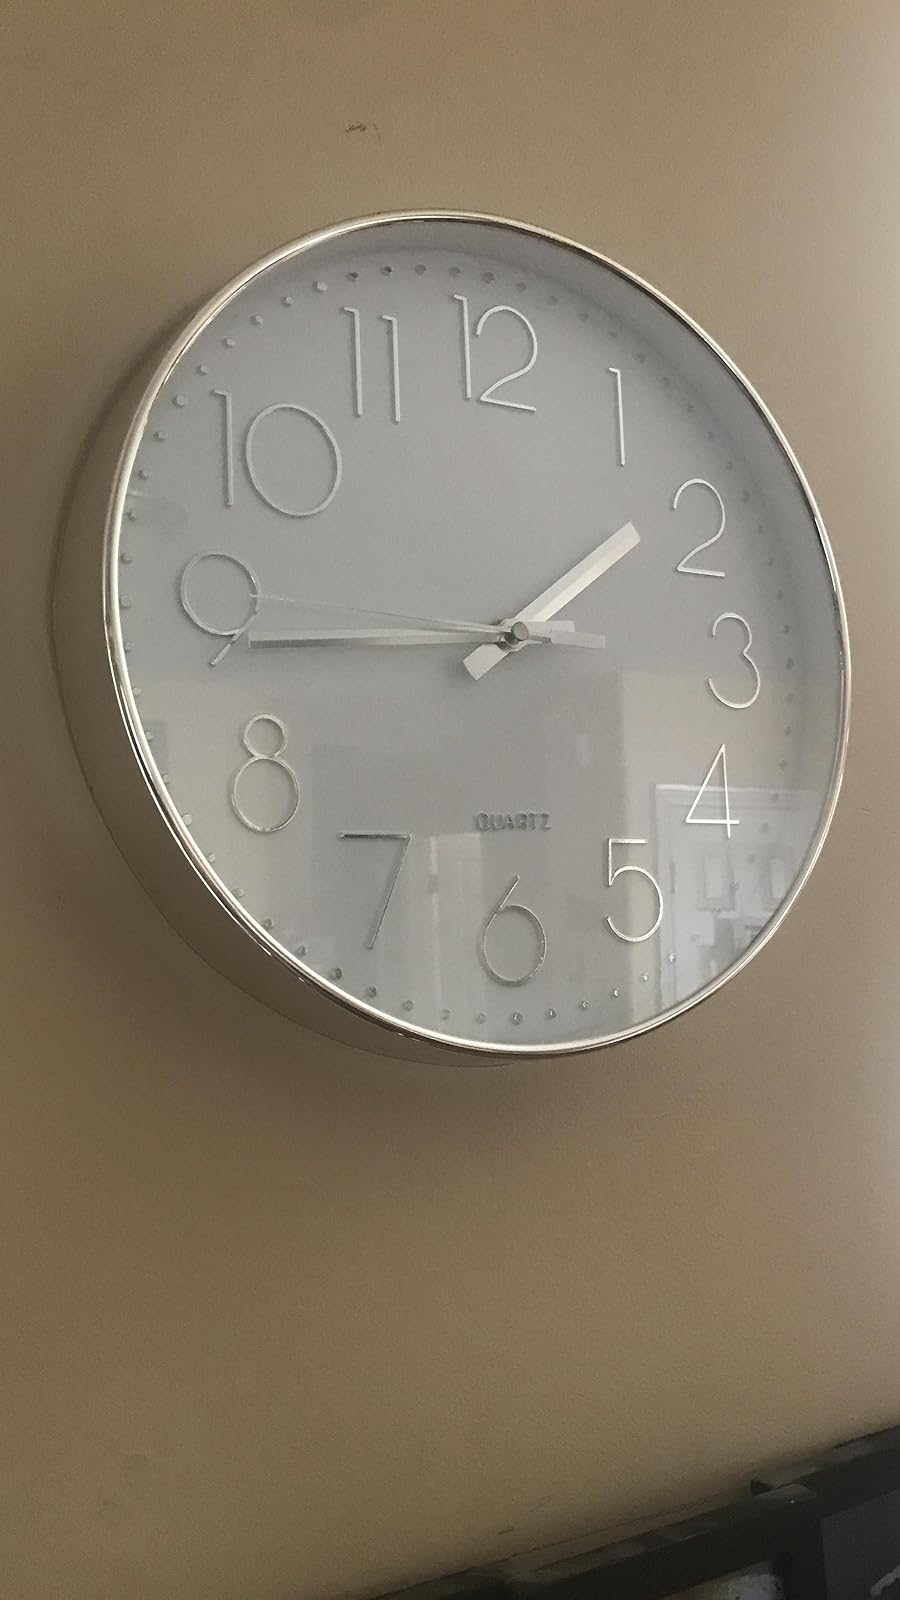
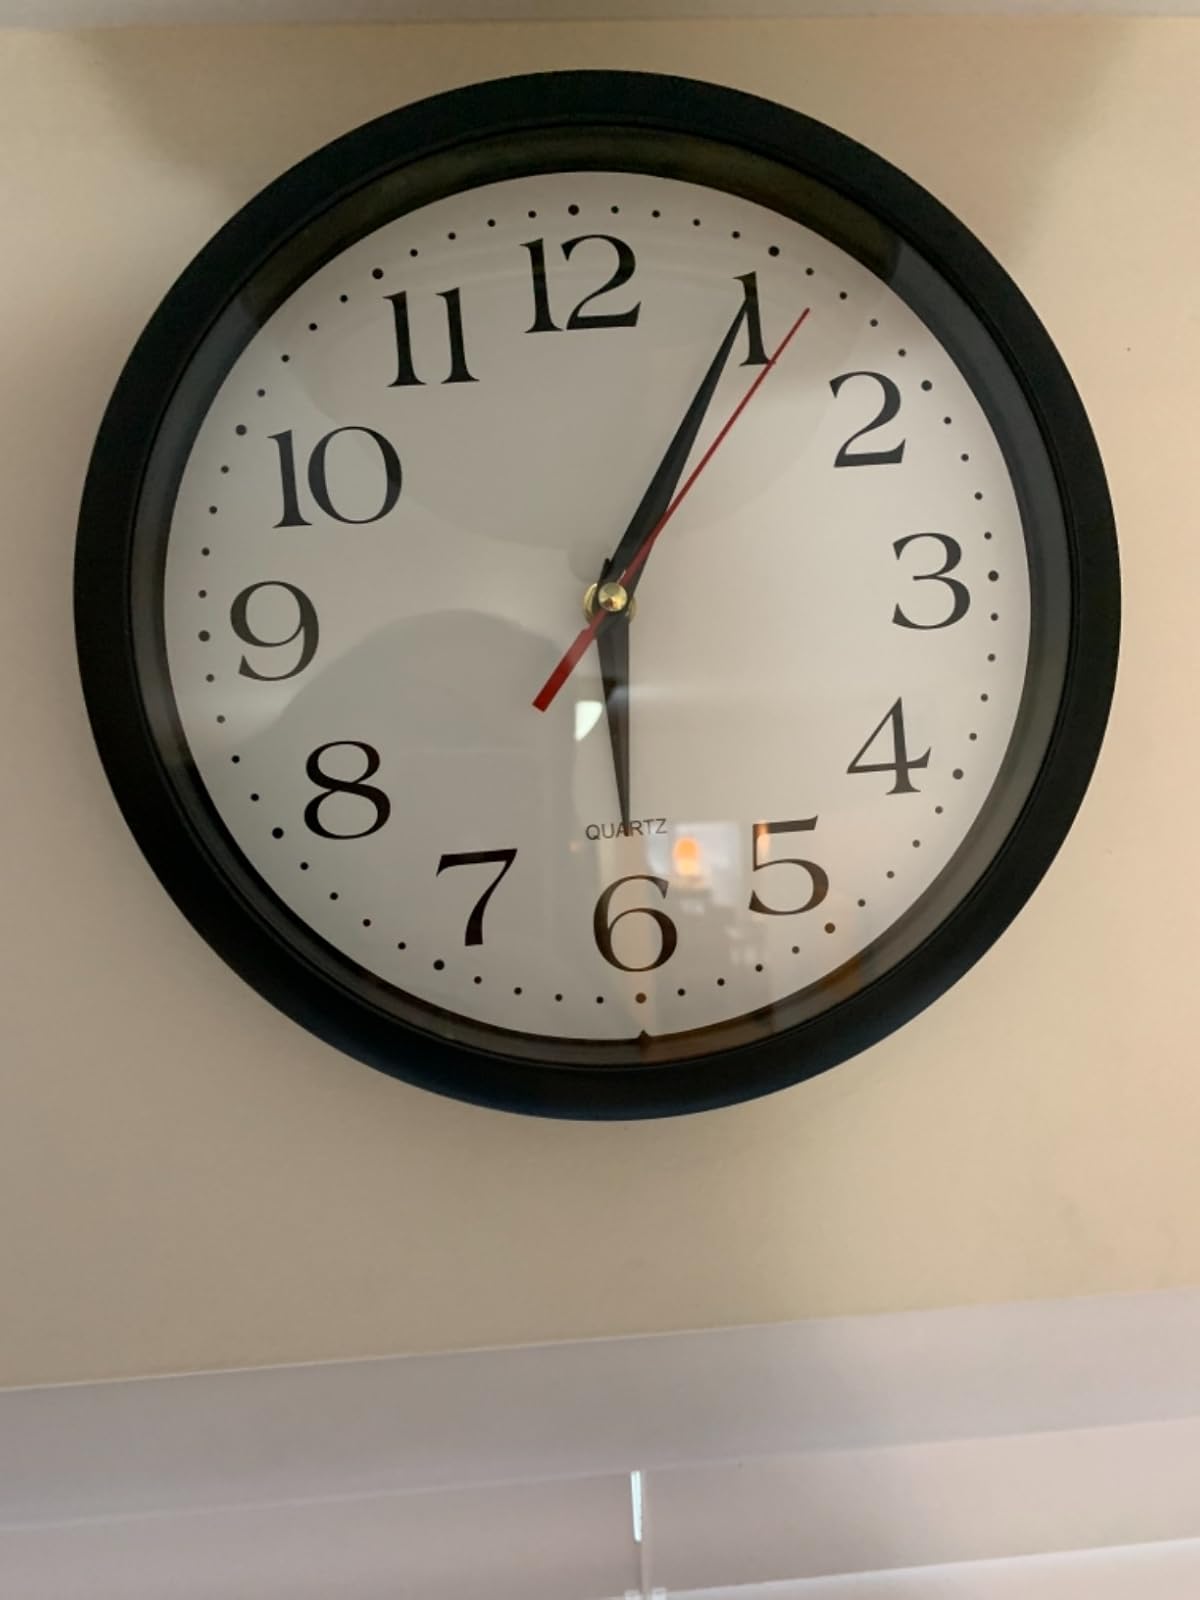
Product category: clock
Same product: no